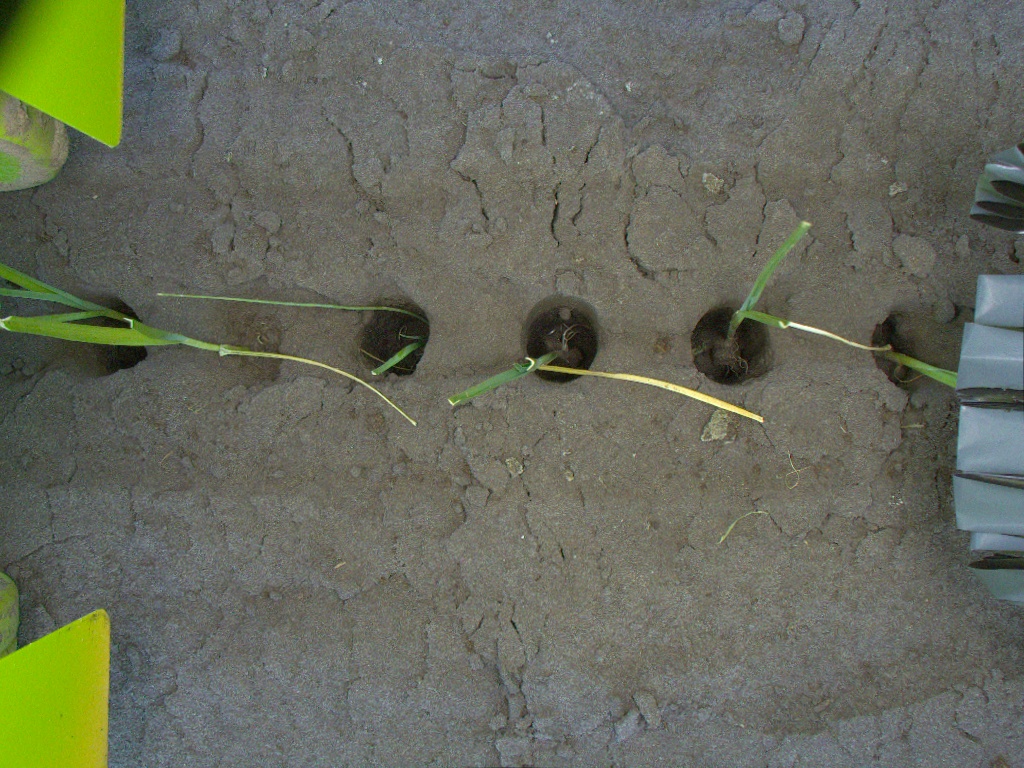
Crop: leek
Objects: stem_leek, stem_leek, stem_leek, stem_leek, stem_leek, stem_leek, leek, leek, leek, leek, leek, leek